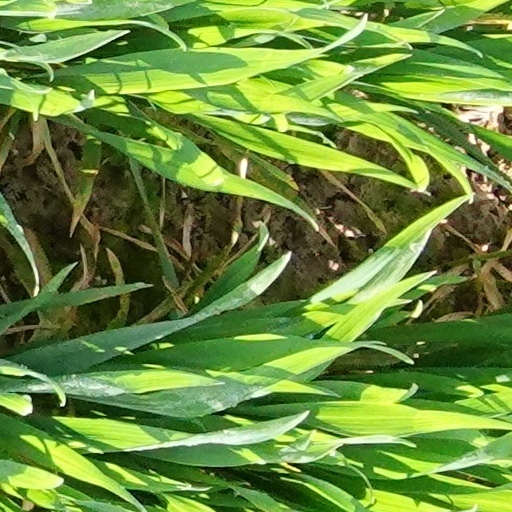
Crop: wheat